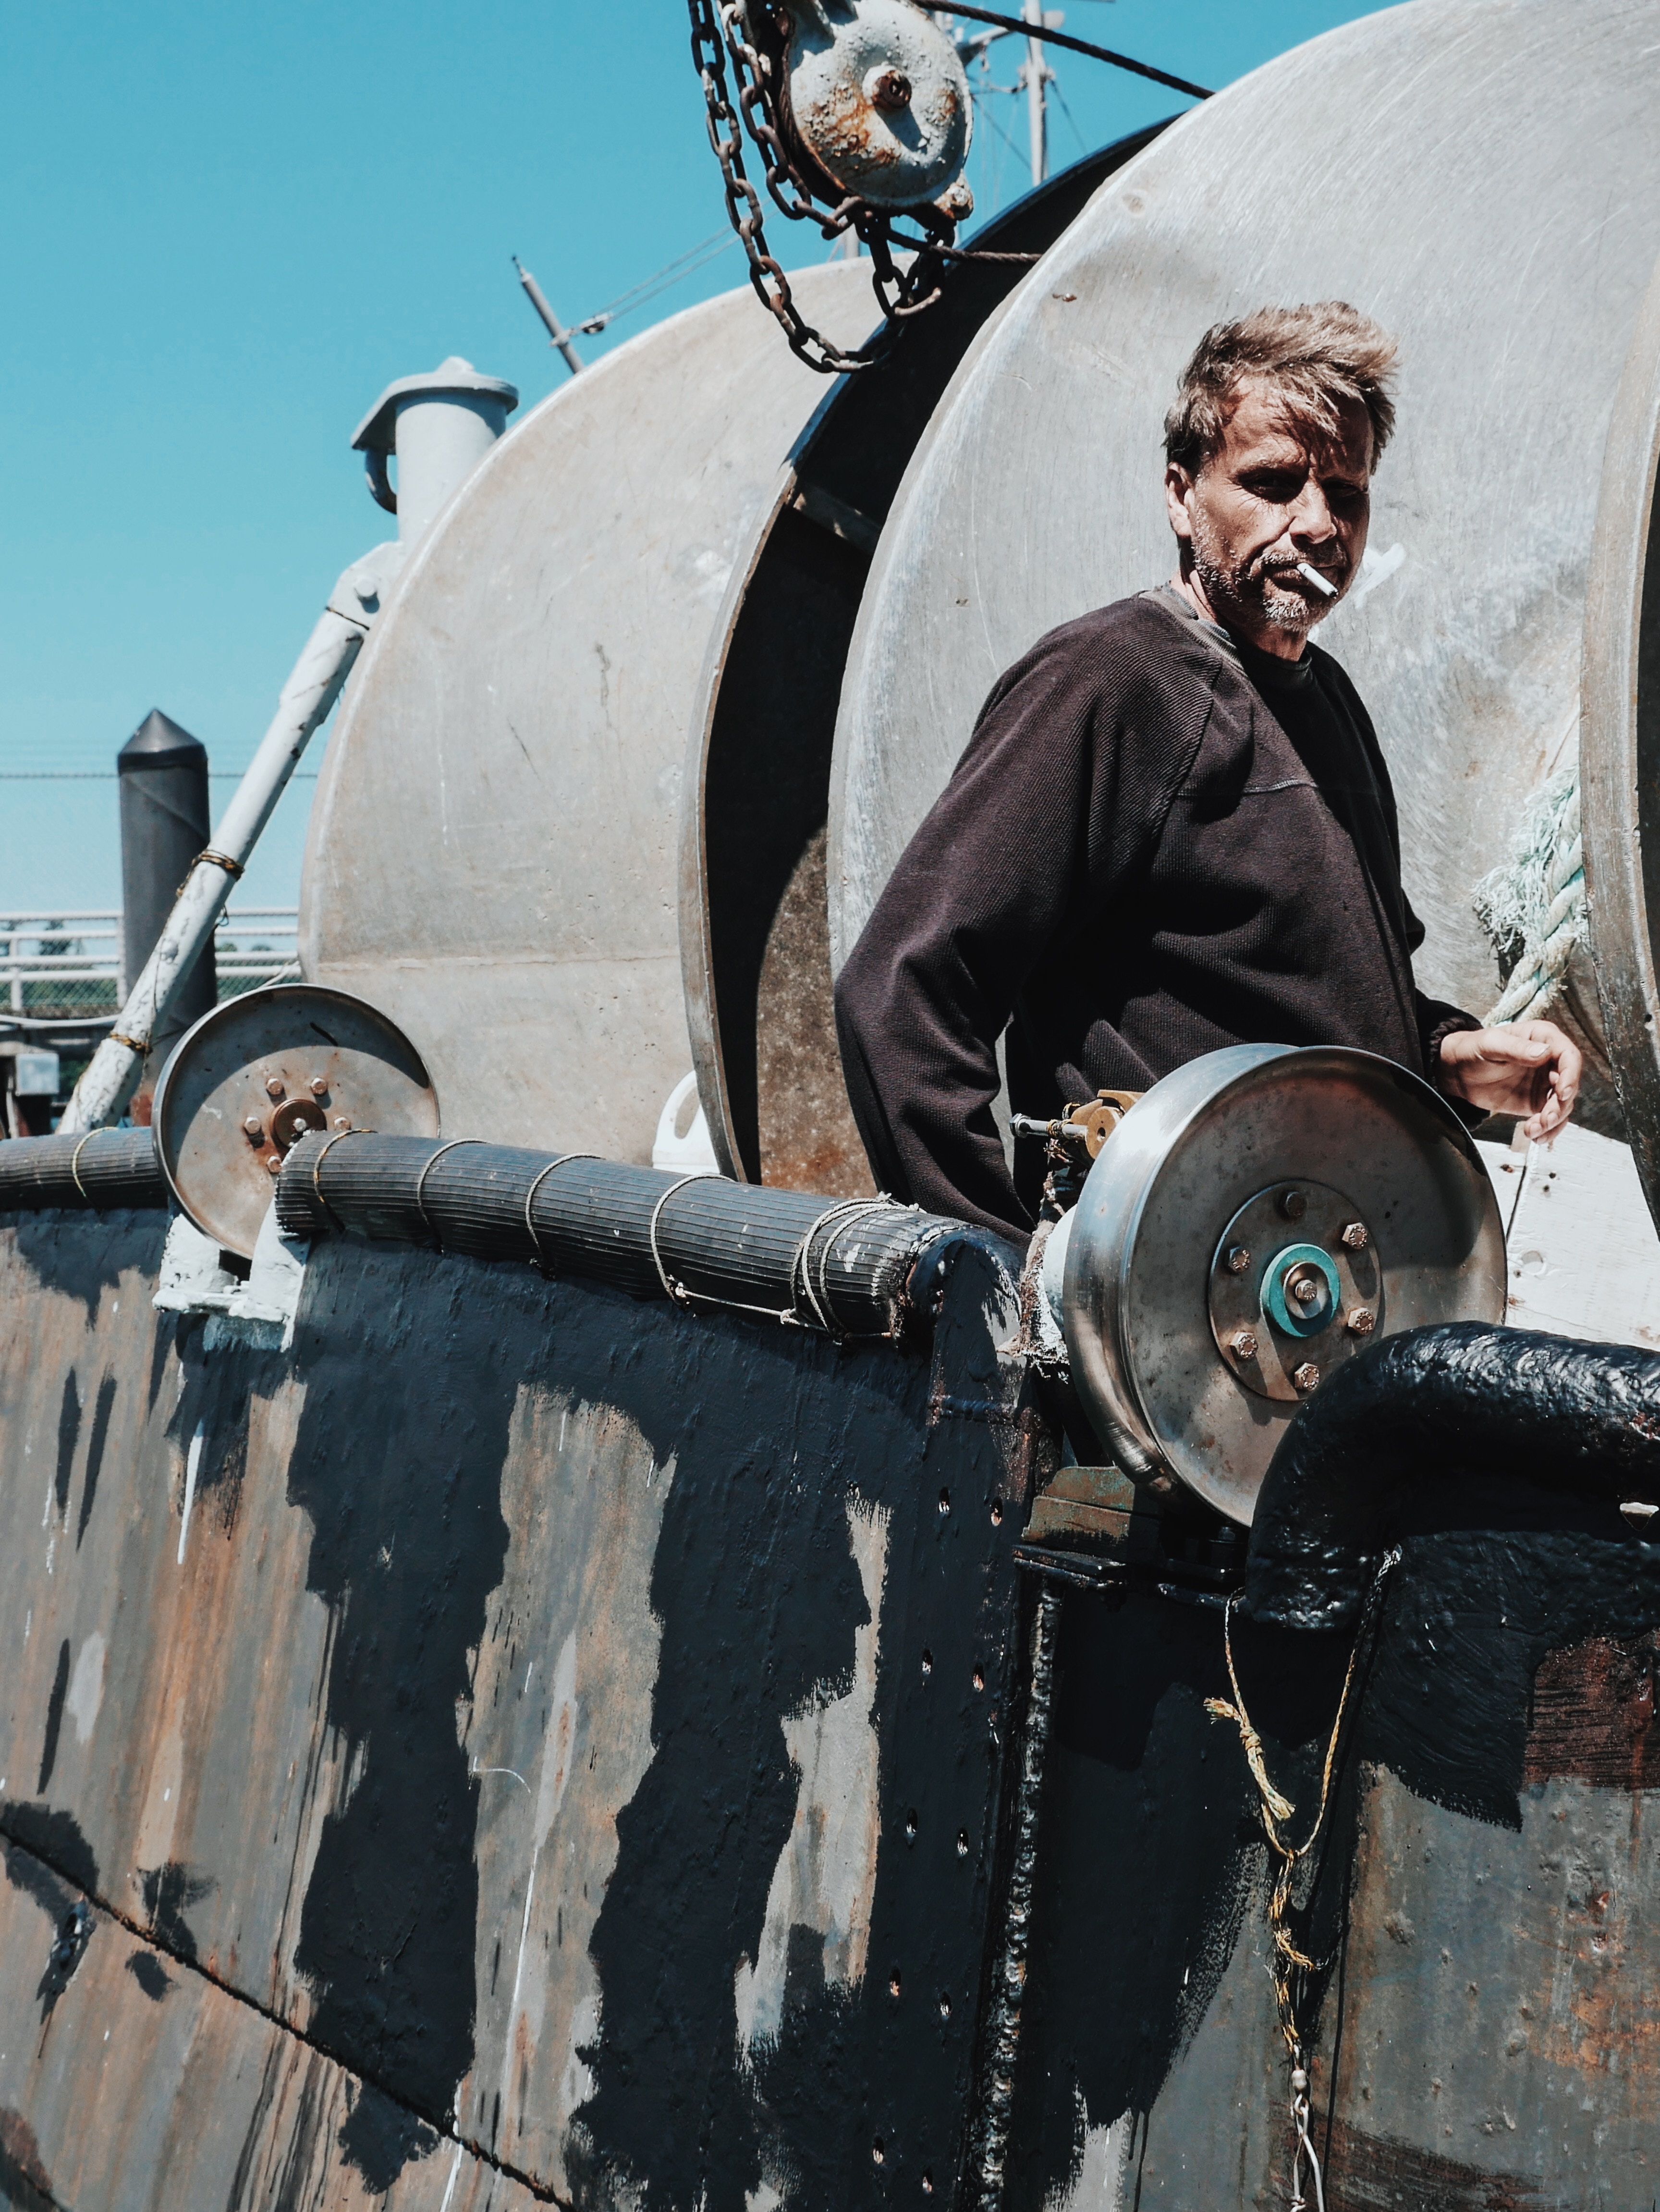
car, wheel, vehicle